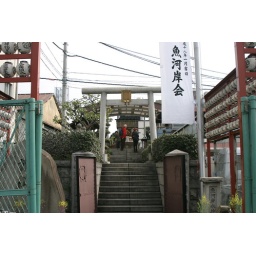
shrine in the center of the fish market